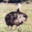
Label: bird